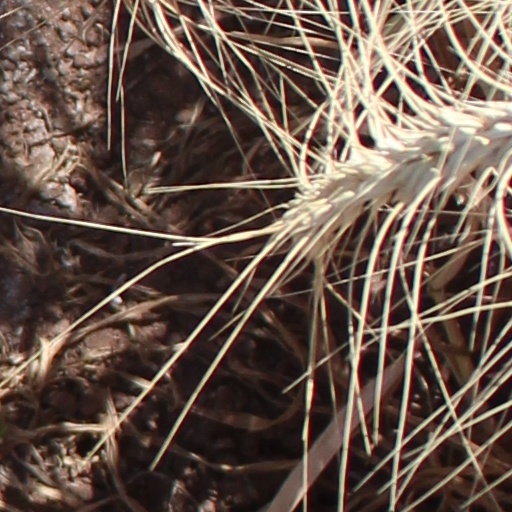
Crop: wheat